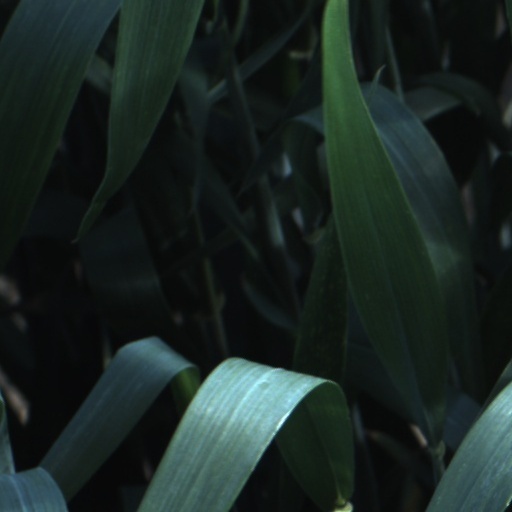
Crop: wheat